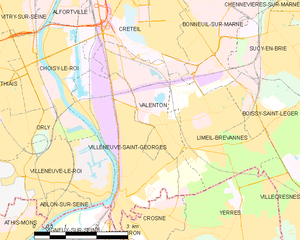
Carte des communes françaises Valenton